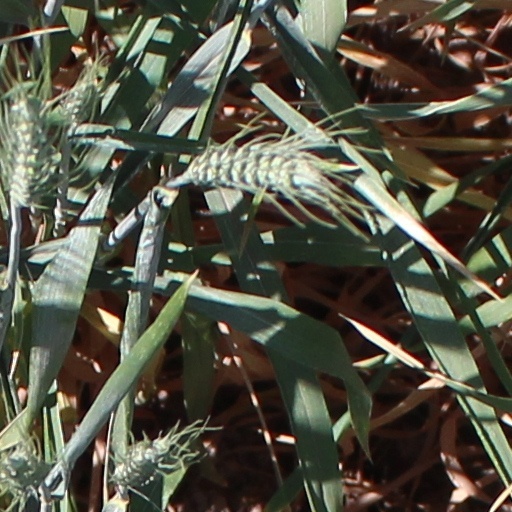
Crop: wheat